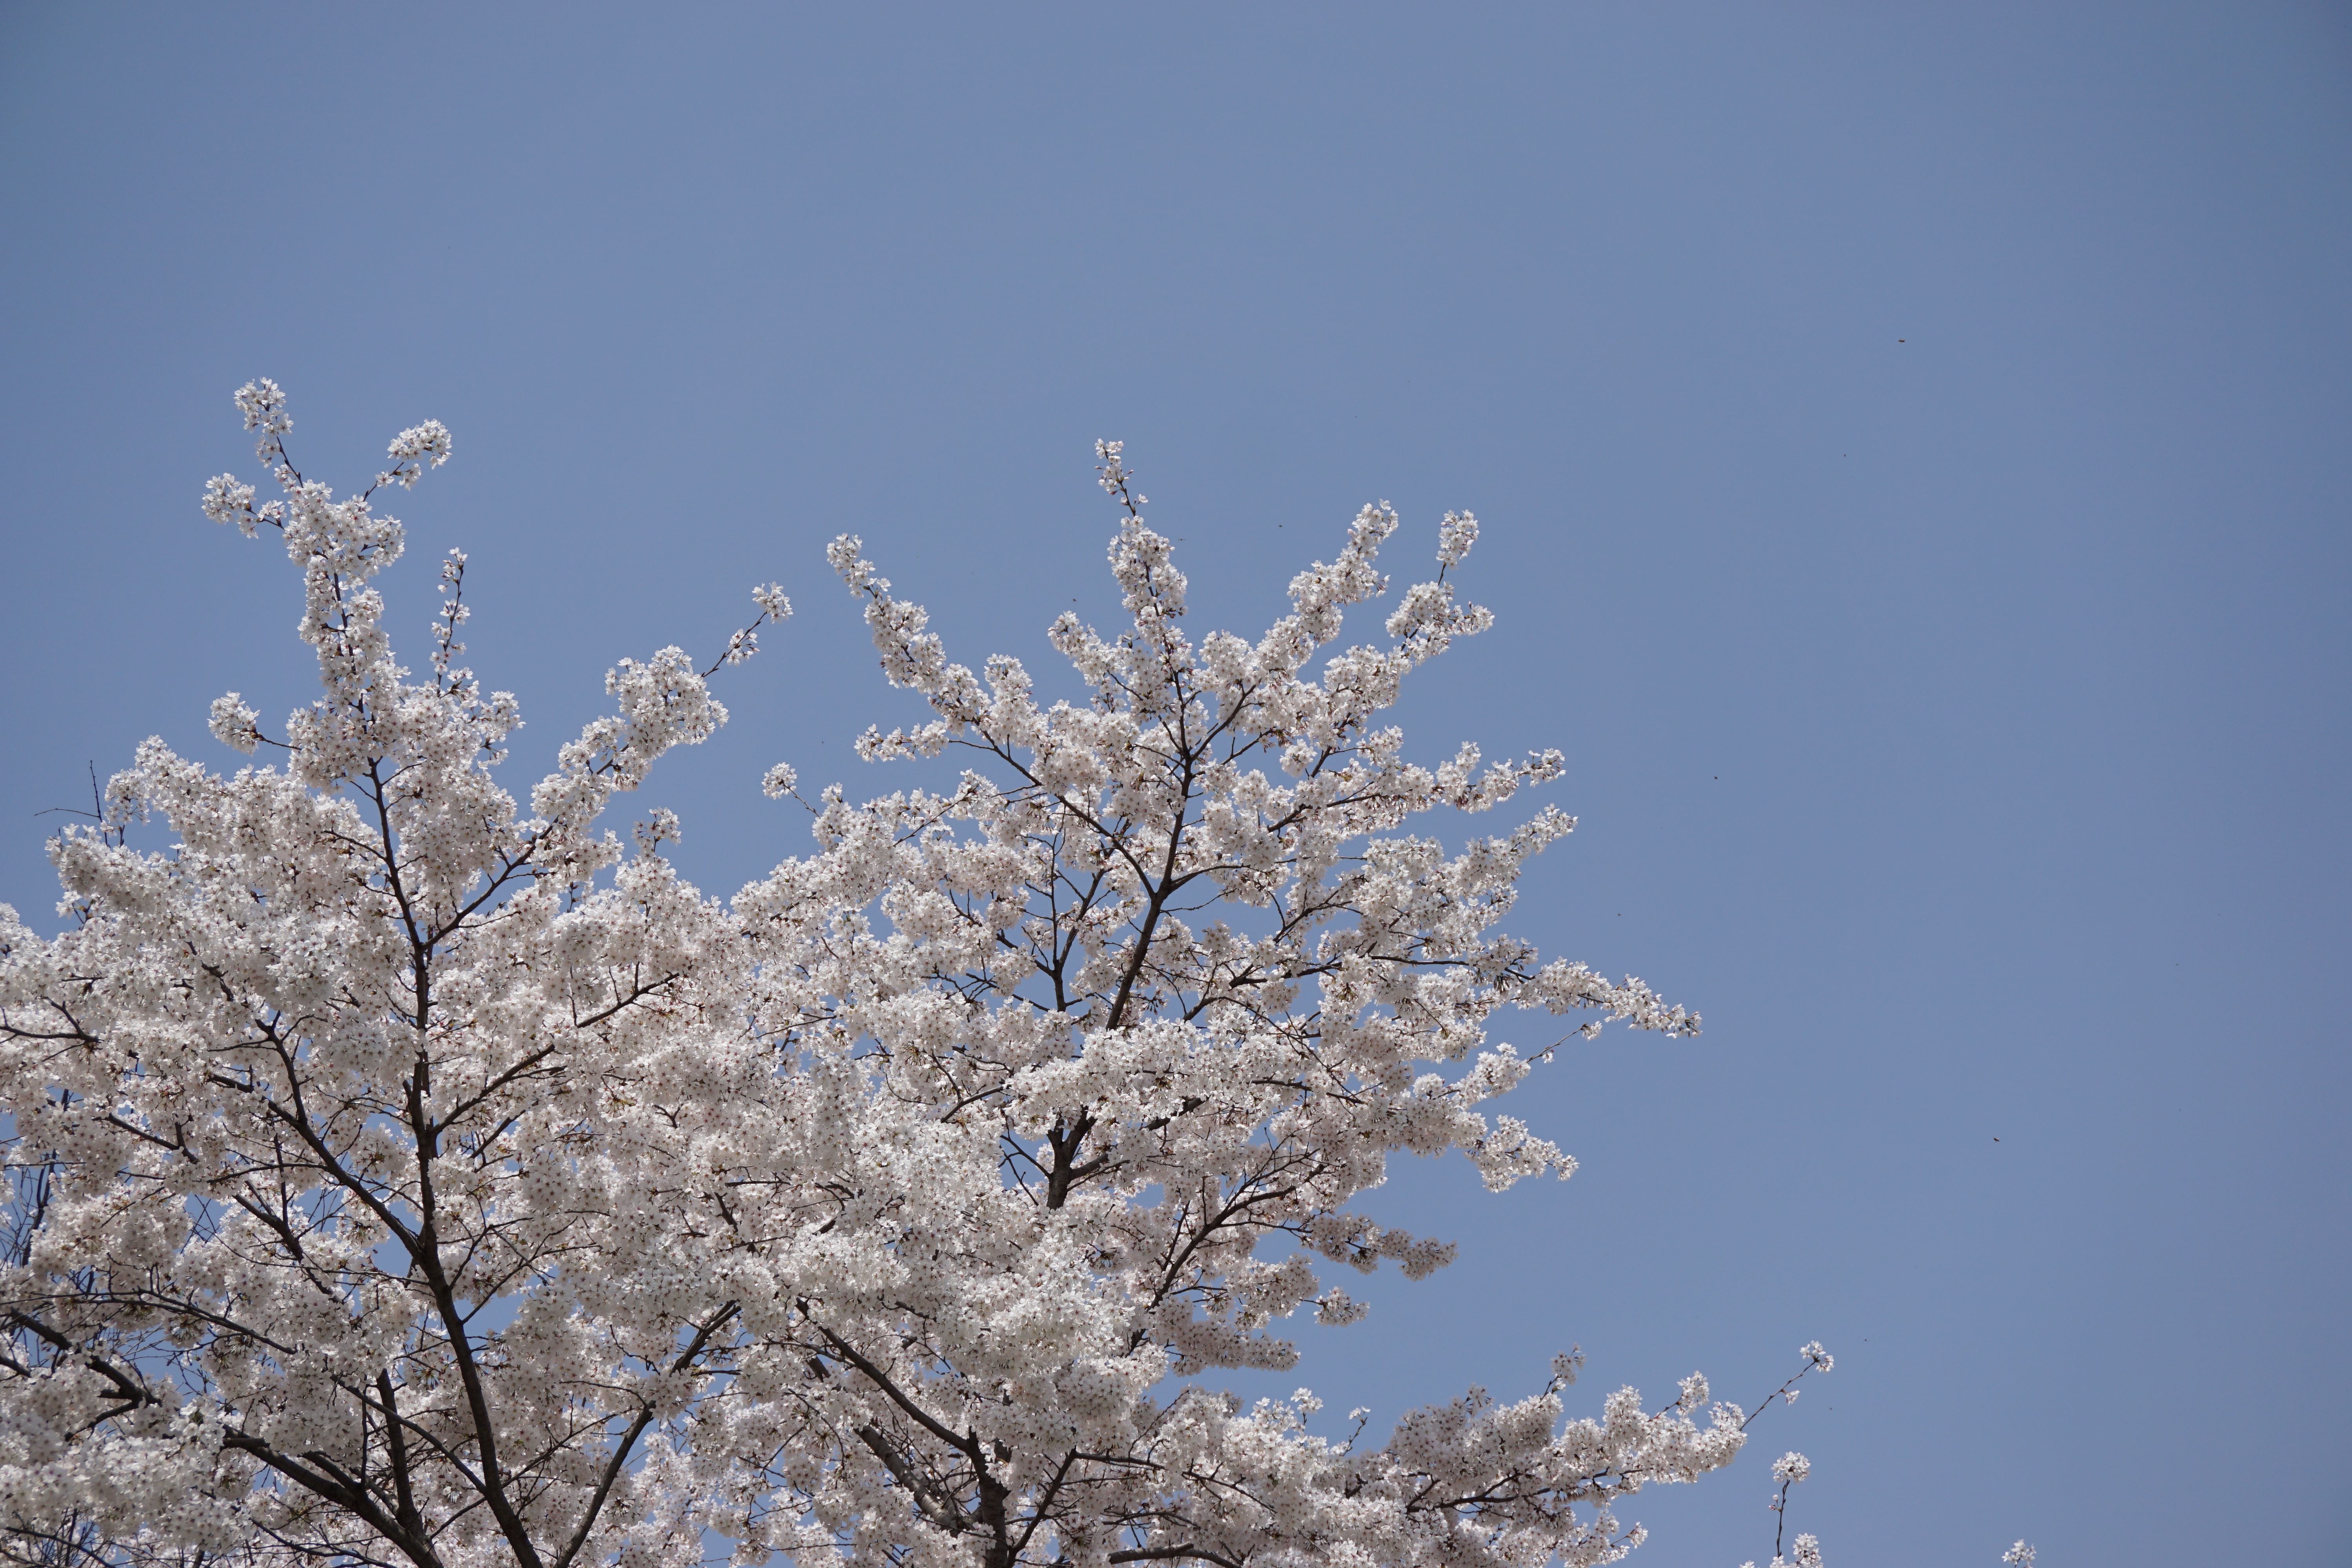
tree, branch, blossom, snow, winter, plant, sky, flower, frost, spring, season, cherry blossom, white flower, blue sky, sakura, spring flowers, freezing, cherry tree